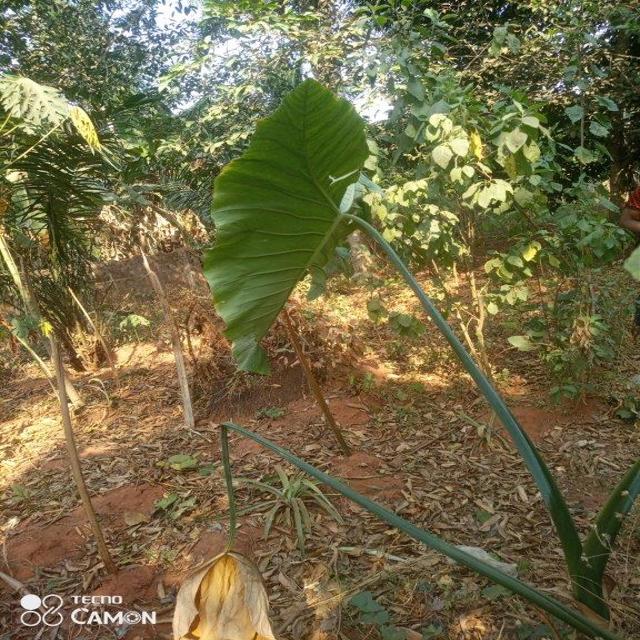
Label: Healthy